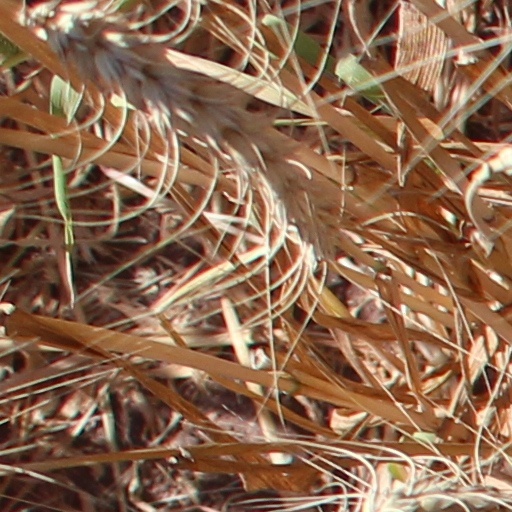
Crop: wheat